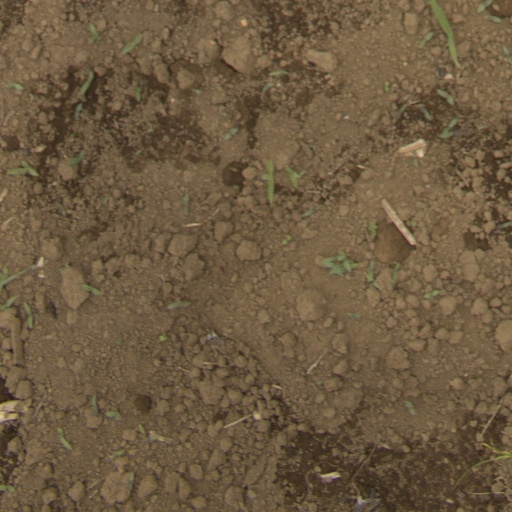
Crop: Jerusalem artichoke